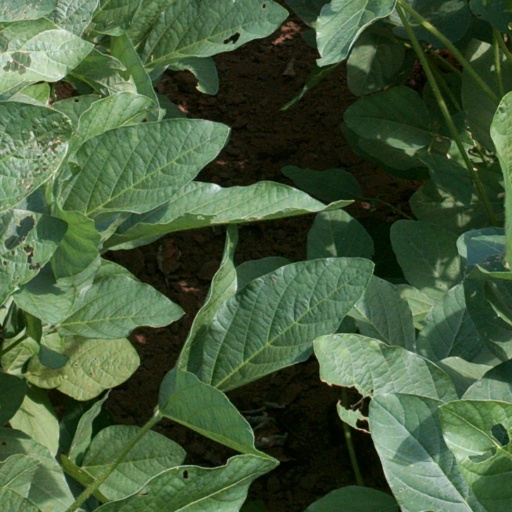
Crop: soybean